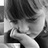
Emotion: sad